Anne Oldfield

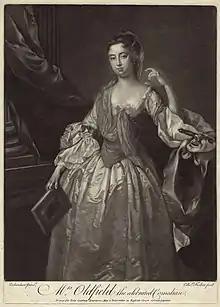
Anne Oldfield at the Covent Gardens.Edward Fisher, after Jonathan Richardson mezzotint, circa 1760–1785,

Oldfield began a decade-long relationship with Whig politician Arthur Maynwaring around 1700. Owing to her success, Oldfield remained financially independent from Maynwaring. He supported her career by helping her work through new roles and by writing more than a dozen prologues and epilogues for her to perform. When she became pregnant with their son, Arthur. Oldfield kept acting until she was physically unable, which was unusual for the time. She went back to work just three months after the birth. Oldfield arranged for her lifelong friend, Margaret Saunders, to join the acting profession.